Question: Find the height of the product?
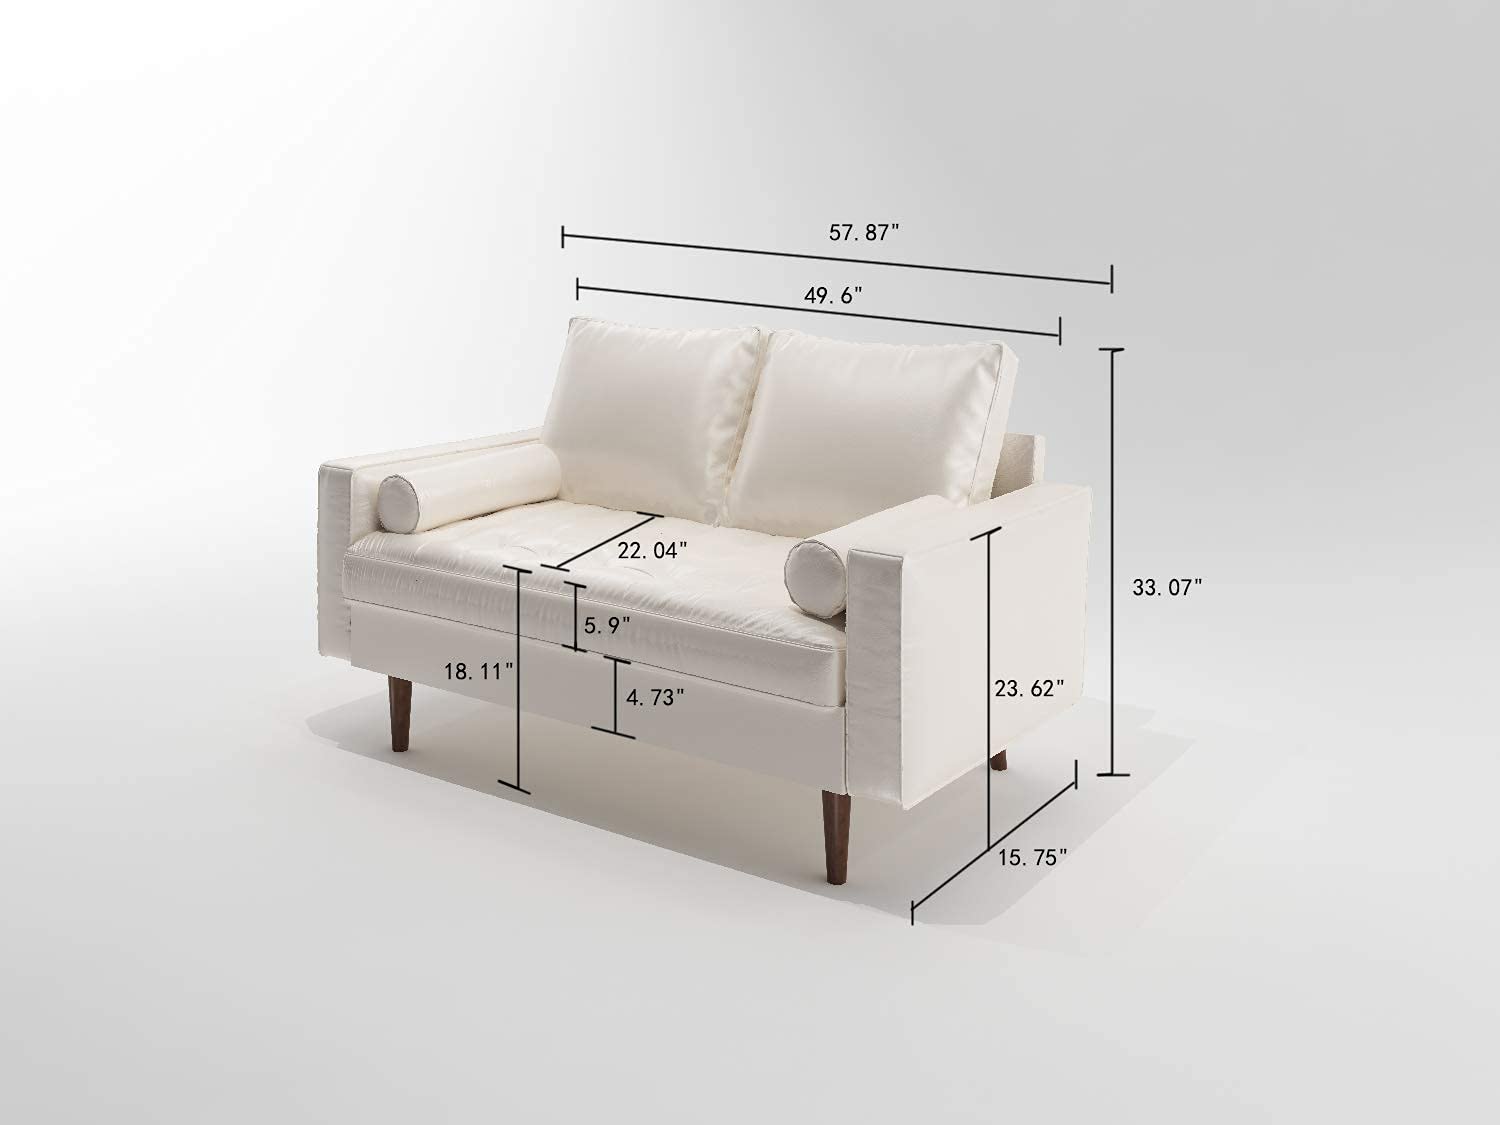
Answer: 33.07 inch